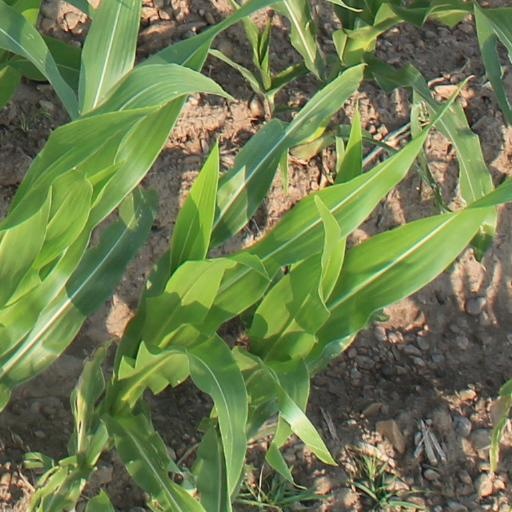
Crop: maize; corn